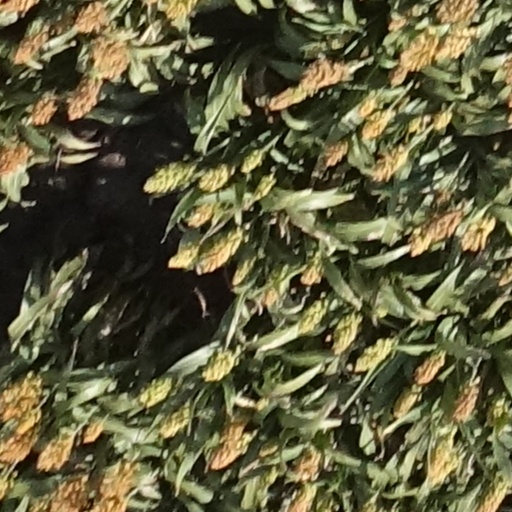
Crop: sorghum